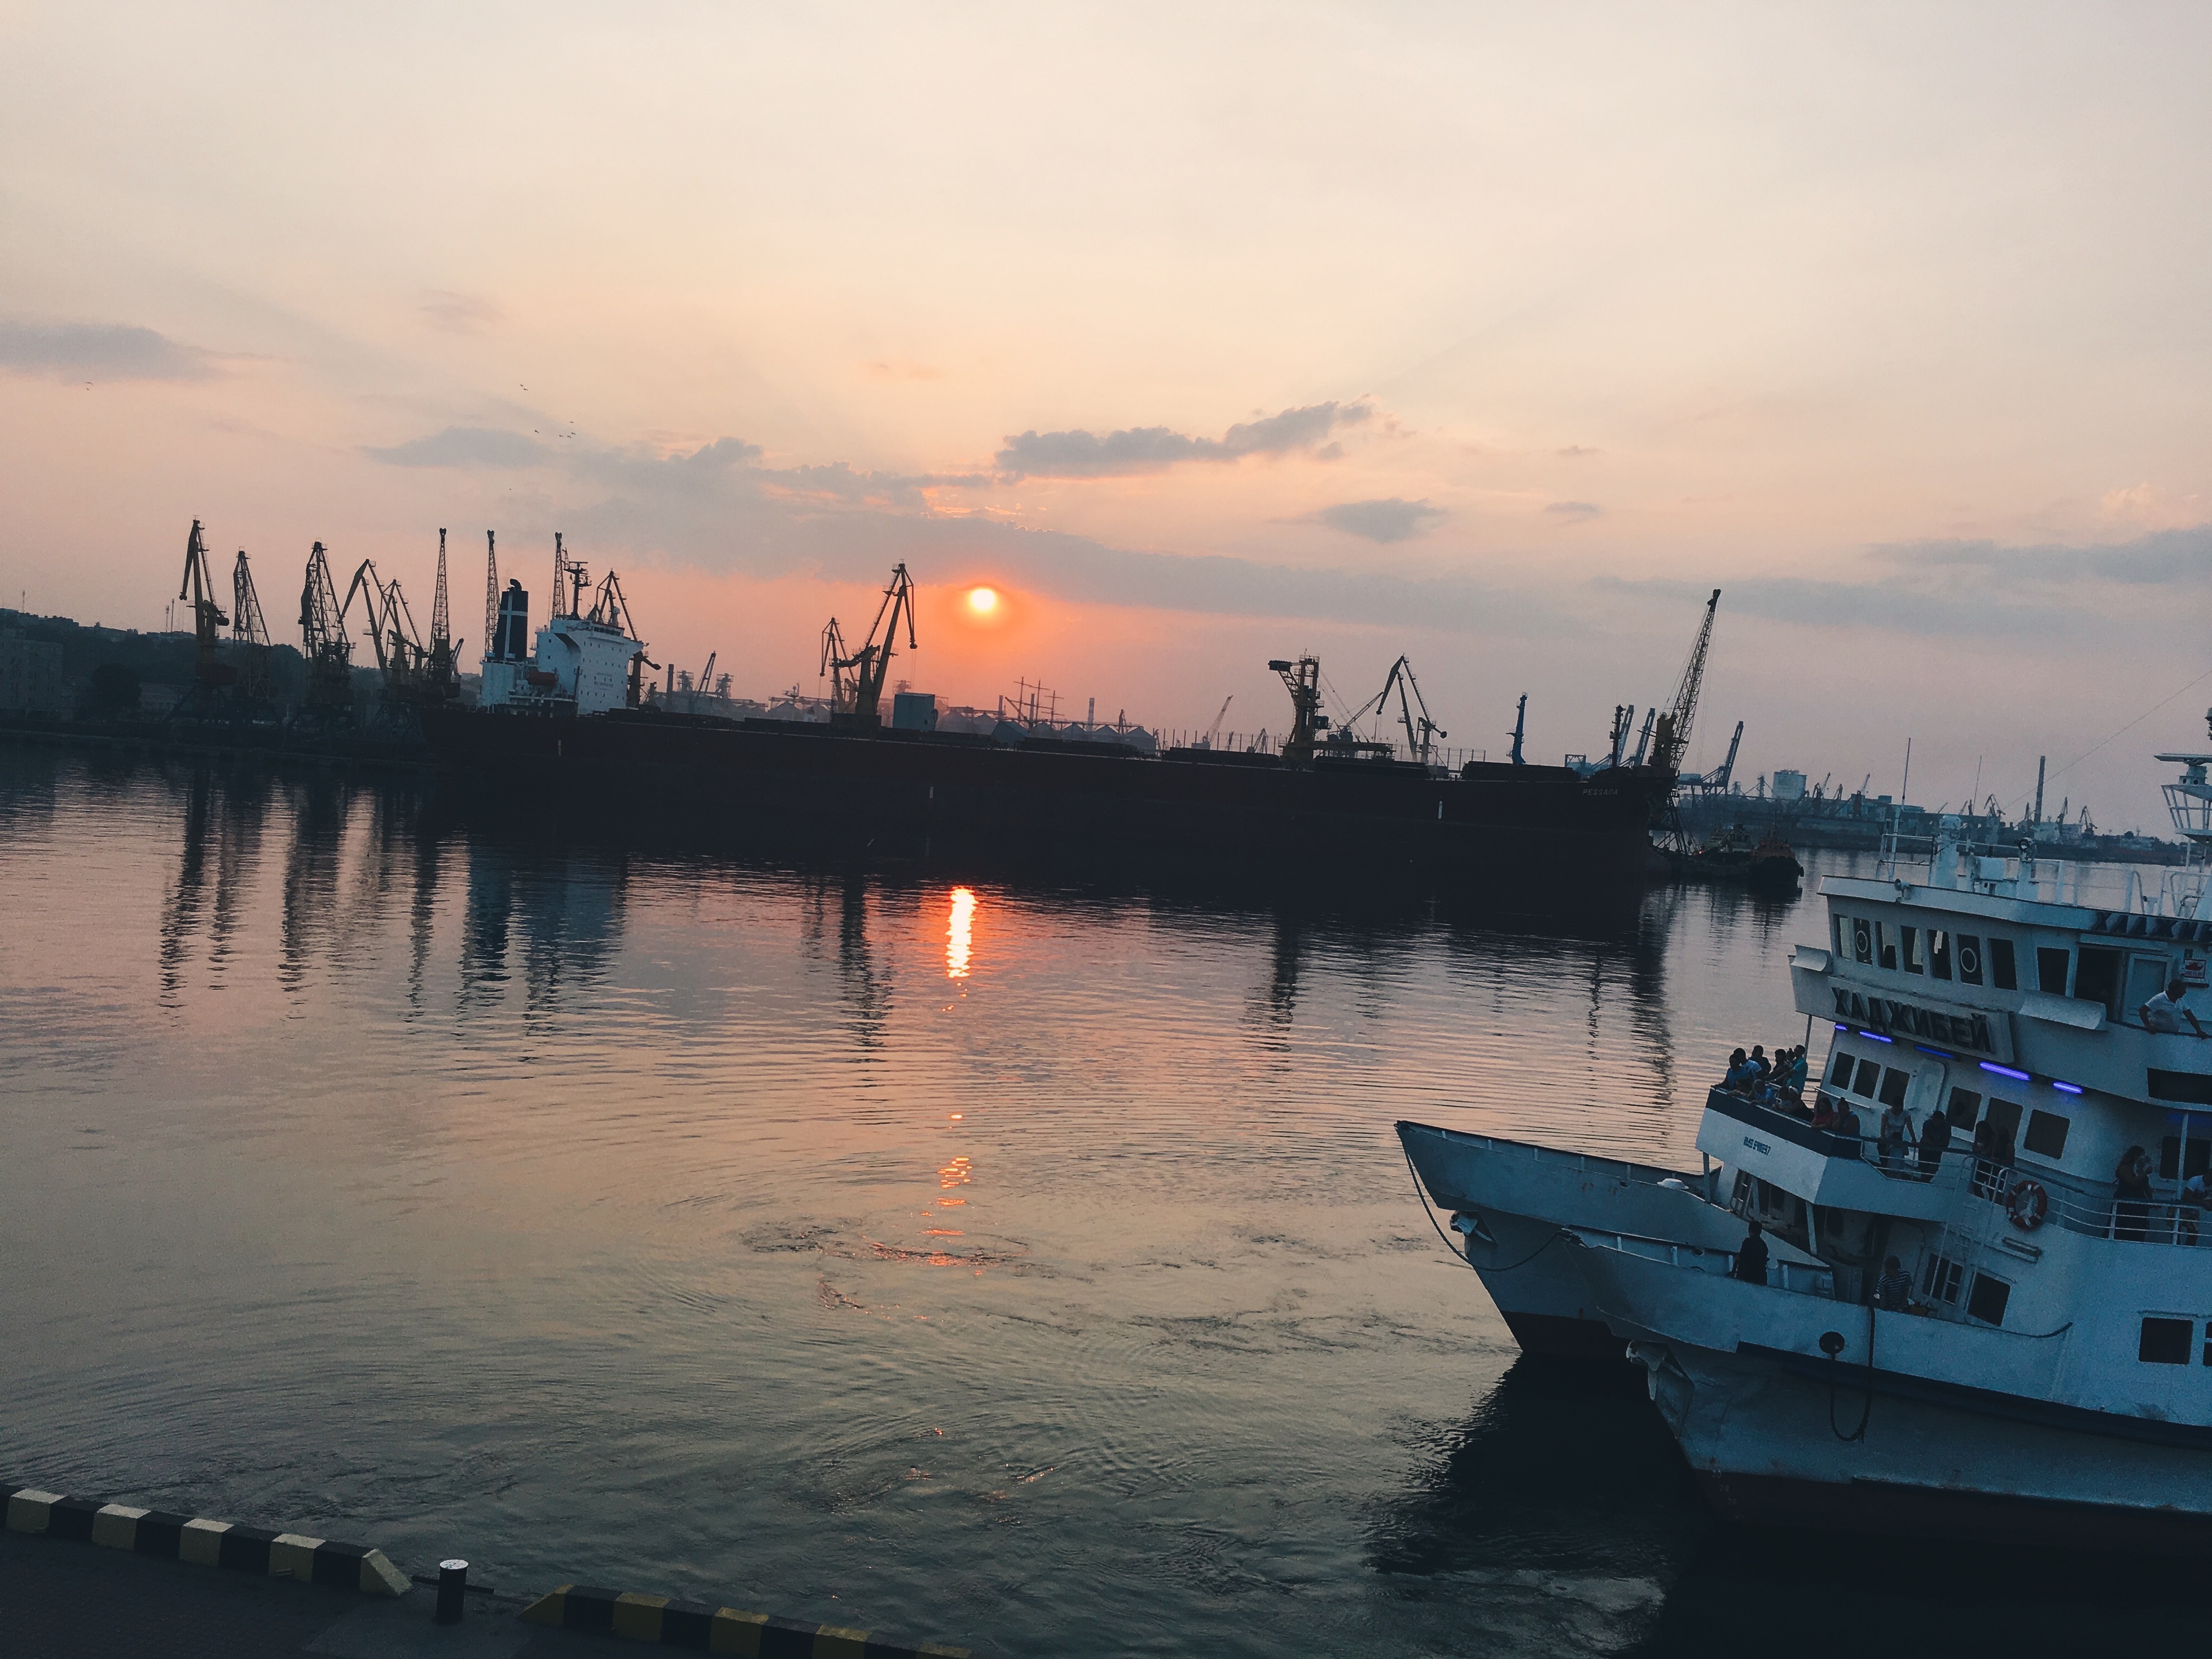
sea, coast, water, ocean, dock, cloud, sunrise, sunset, boat, morning, dawn, river, dusk, evening, reflection, vehicle, bay, harbor, port, waterway, channel, watercraft